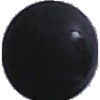
Label: Grape Blue 1